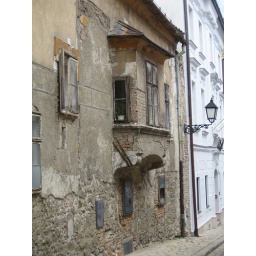
Another building in the style of a Turkish jumba. The white building on the right hand side is the Spanish embassy